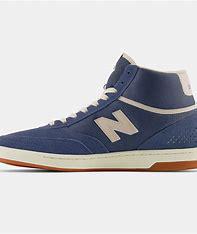
Brand: New
Model: Balance New Balance Numeric 440